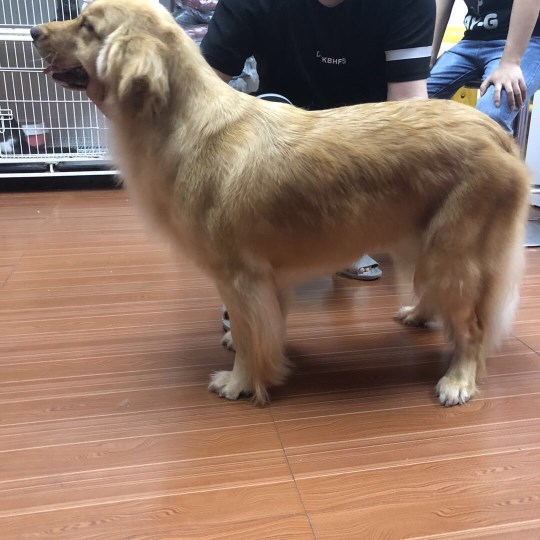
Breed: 5355-n000126-golden_retriever